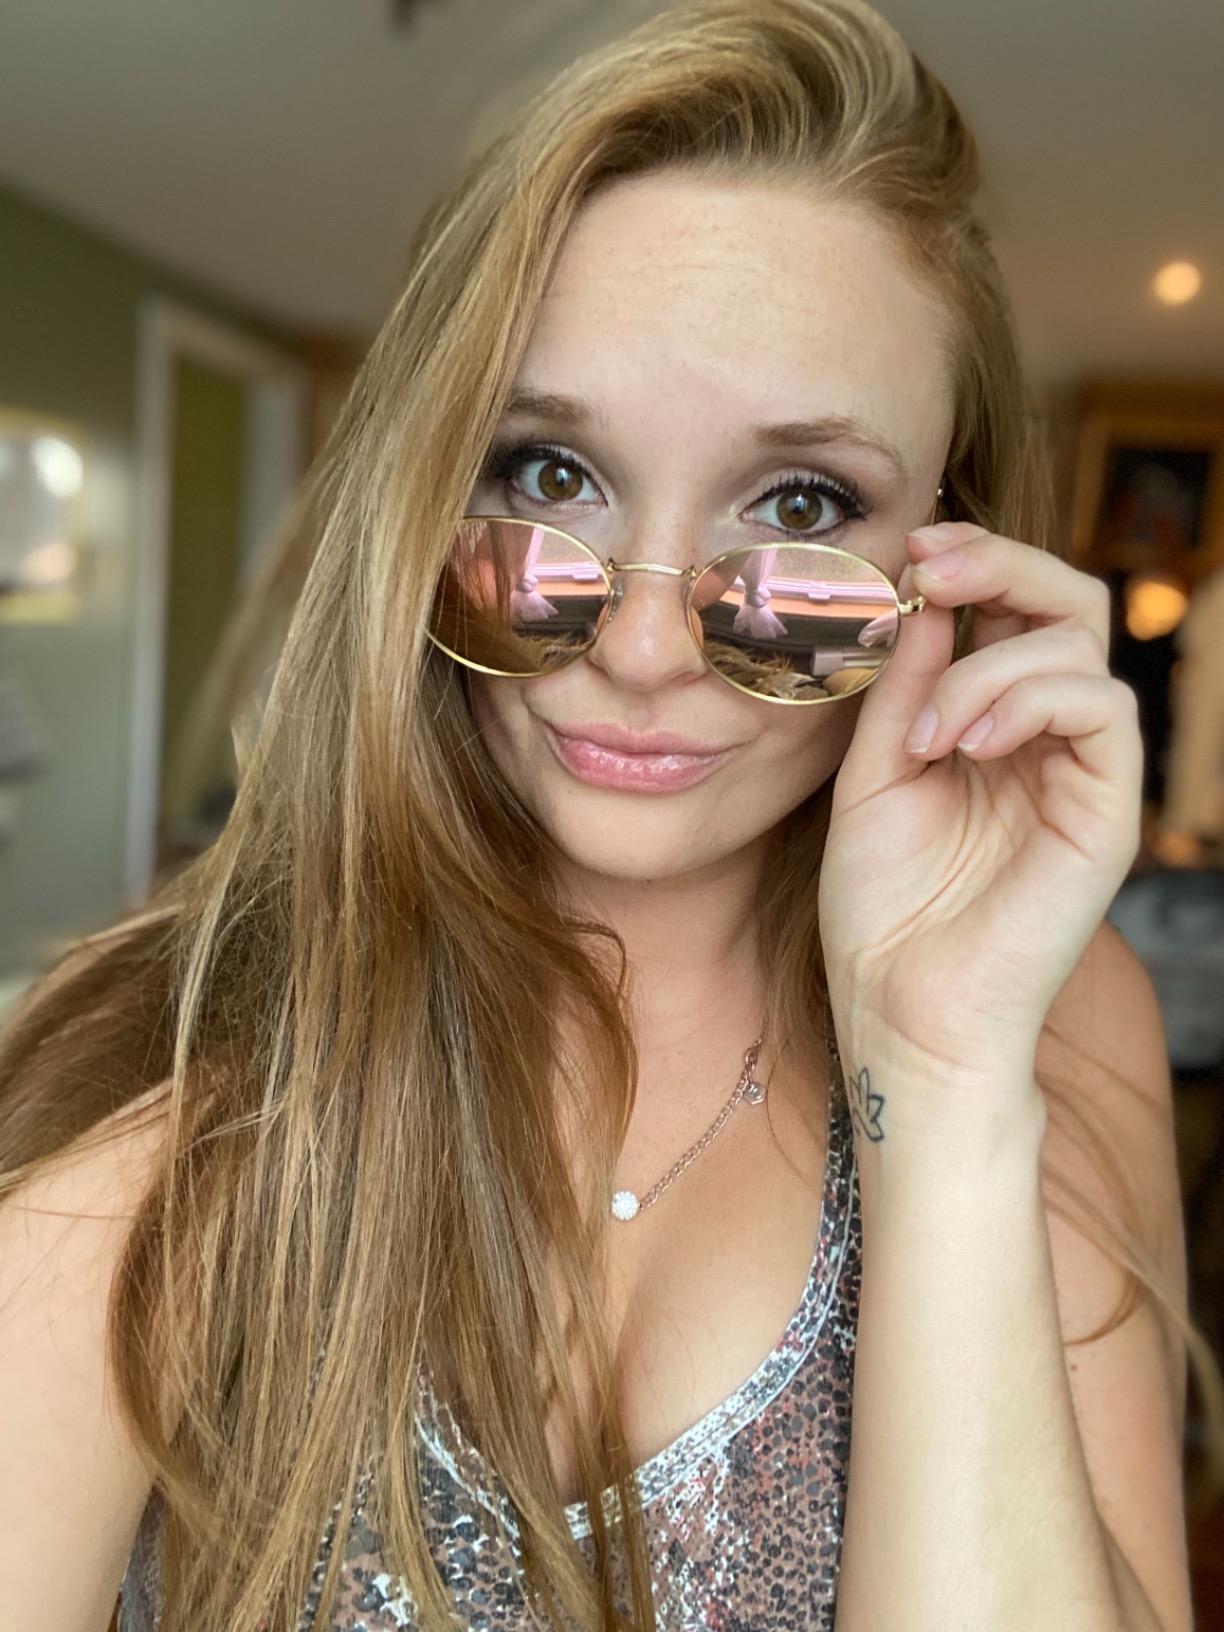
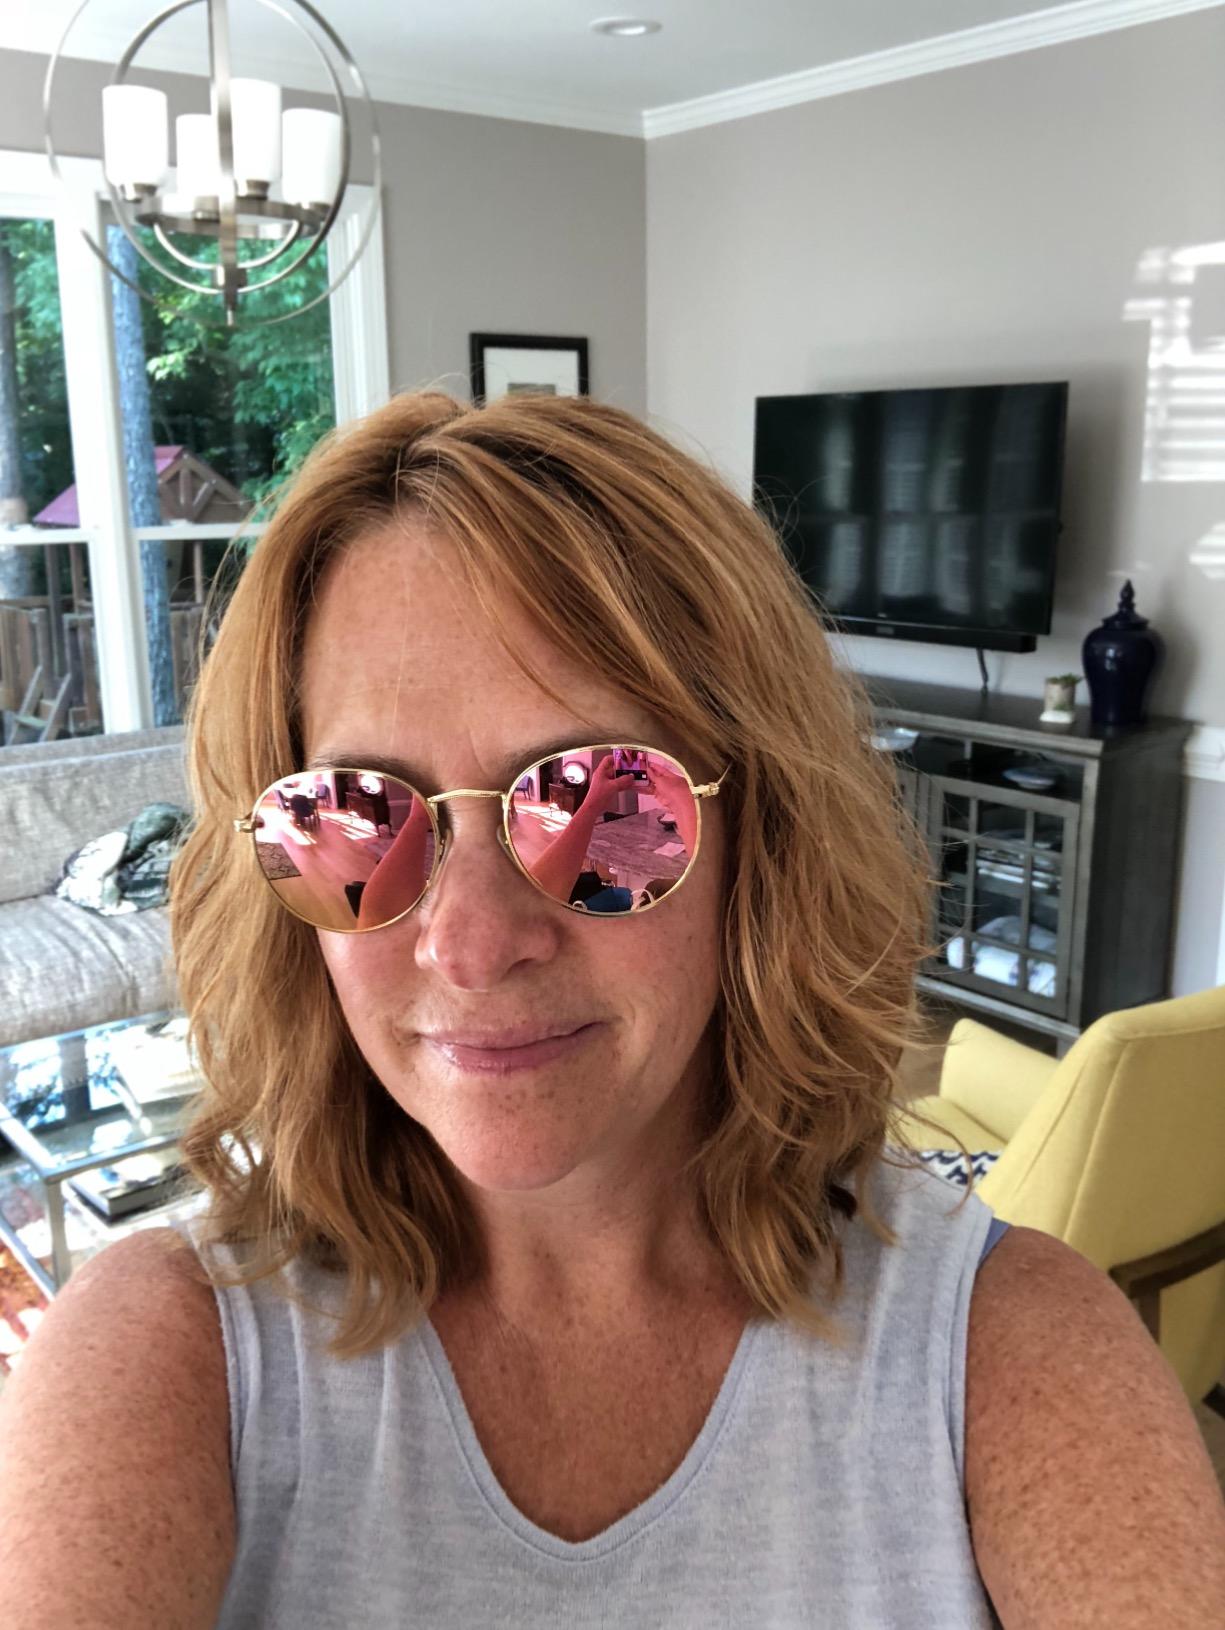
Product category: accessories_sunglasses
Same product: yes